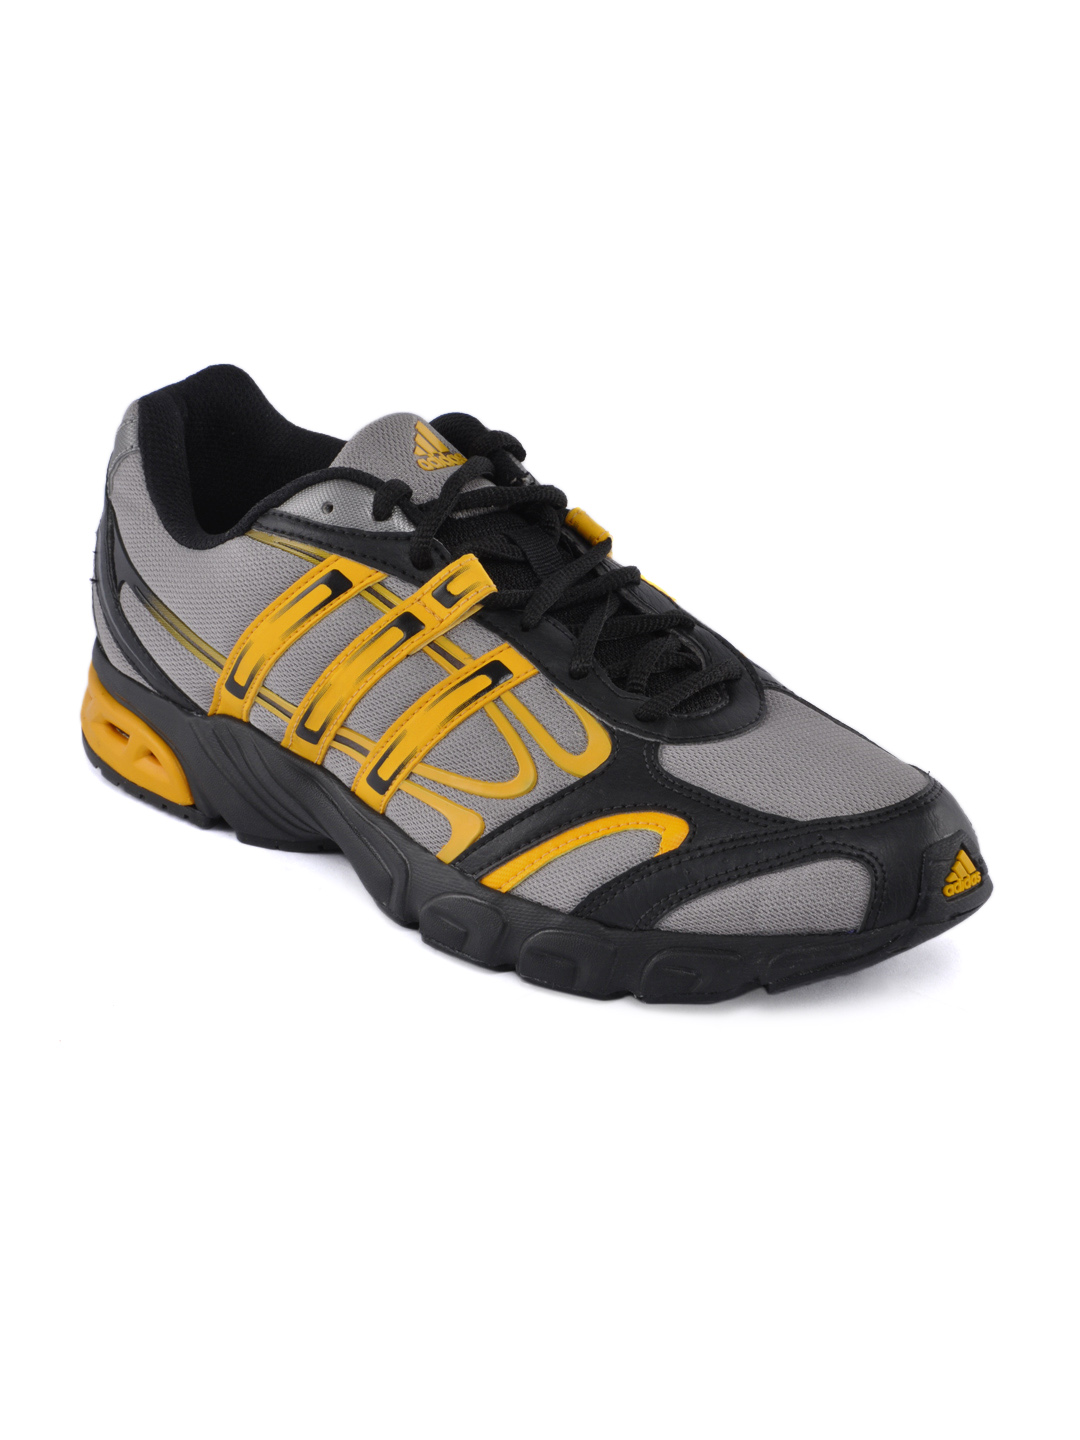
ADIDAS Men Grey Stride Sports Shoes
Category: Footwear / Shoes / Sports Shoes
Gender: Men
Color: Grey
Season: Fall 2011
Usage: Sports